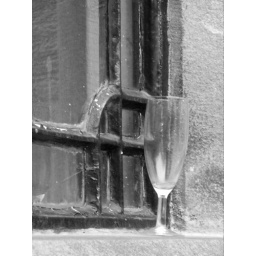
Abandoned glass that has been sitting by a window in the West Quadrangle for a little while